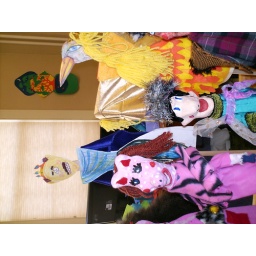
These puppets were made by children at the library as part of a theater program.